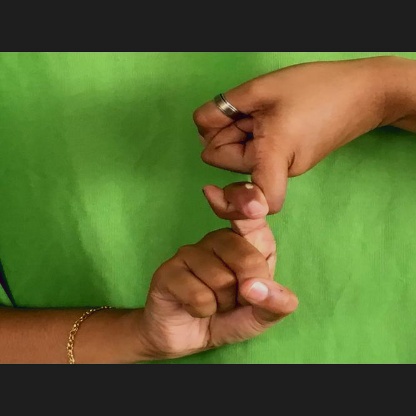
Mudra: Pasha